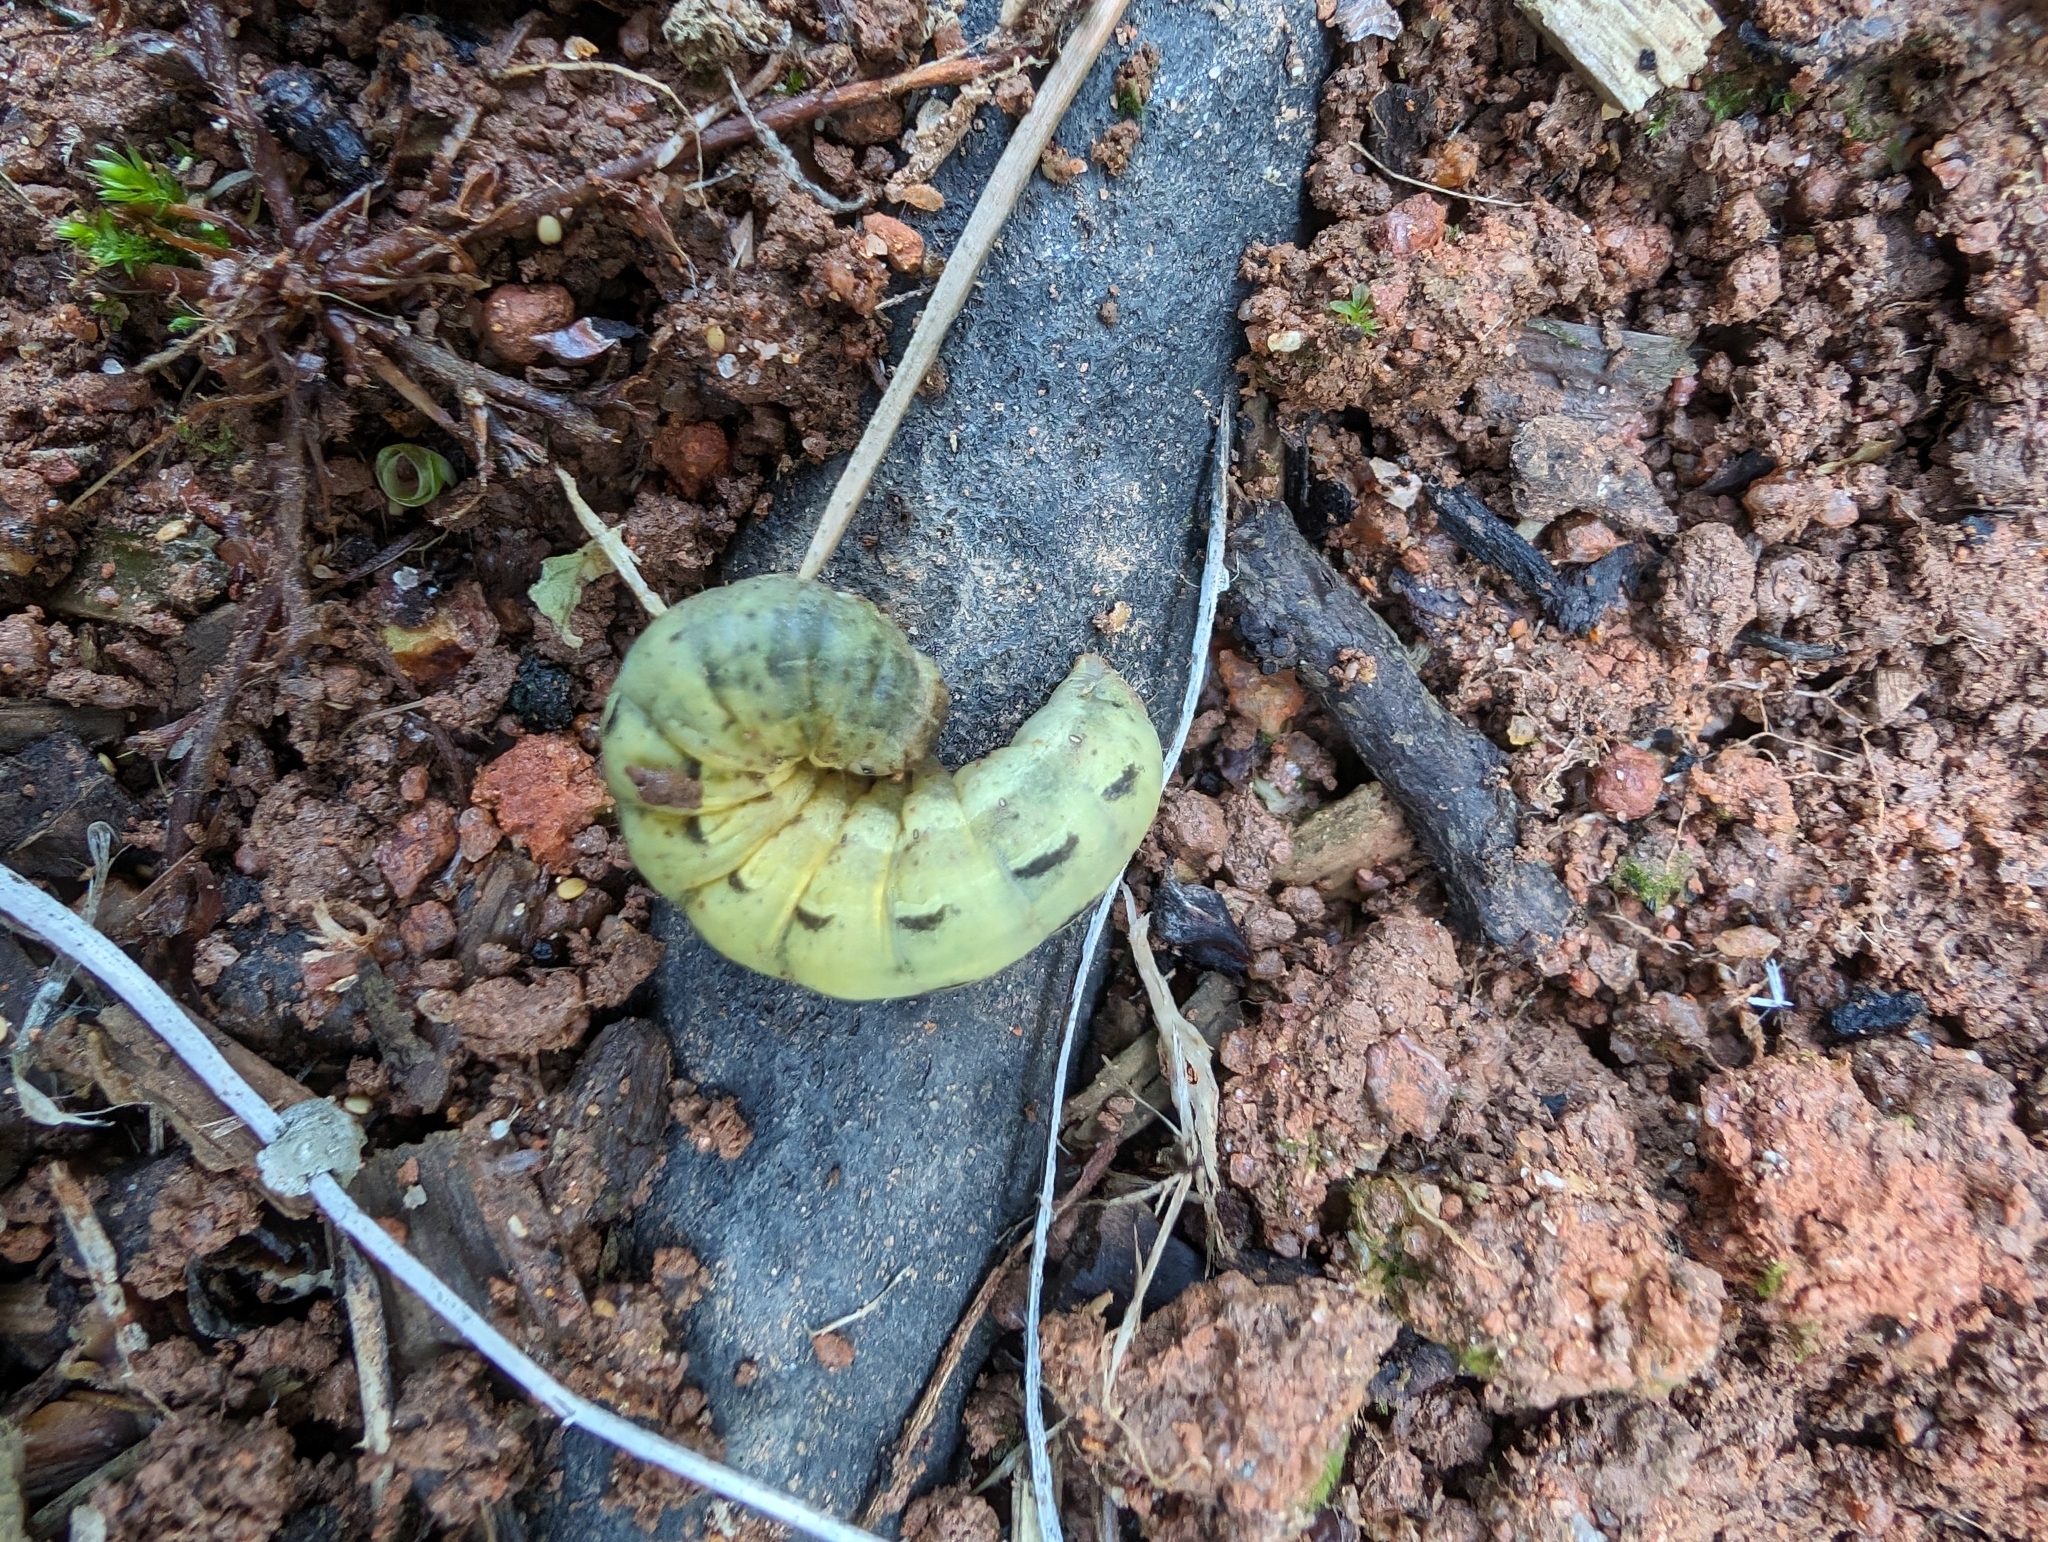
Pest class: cutworms